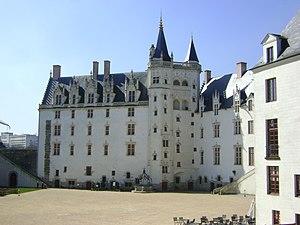
Château des Ducs de Bretagne, Nantes. Le Grand Logis et la Tour de la Couronne d'Or This building is classé au titre des Monuments Historiques. It is indexed in the Base Mérimée, a database of architectural heritage maintained by the French Ministry of Culture,
L'Open de France masculin - Nantes 2019 est l'édition masculine 2019 de l'Open international de Nantes de squash organisée par l'Association professionnelle de squash.
Le château des ducs de Bretagne est un château défensif et de plaisance situé à Nantes, dans le département de la Loire-Atlantique en France. Classé monument historique depuis 1840, il a principalement été construit au XVᵉ siècle mais il comprend aussi des éléments datant du XIVᵉ au XVIIIᵉ siècle.
L'Open de France féminin - Nantes 2019 est l'édition féminine 2019 de l'Open international de Nantes de squash organisée par l'Association professionnelle de squash.